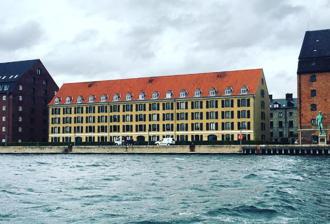
Building: Yellow Warehouse
Country: Denmark
Year built: 1783
The Yellow Warehouse Det Gule Pakhus General information Location Copenhagen Country Denmark Coordinates 55°41′7.47″N 12°35′48.07″E / 55.6854083°N 12.5966861°E / 55.6854083; 12.5966861 Completed 1783 Client Royal Greenland Company Design and construction Architect(s) Georg Erdman Rosenberg The Yellow Warehouse ( Danish : Det Gule Pakhus ),  is an 18th-century warehouse located at Toldbodgade 38 on the Larsens Plads waterfront in Copenhagen , Denmark . History The warehouse was built by Georg Erdman Rosenberg in 1777–83 for the Royal Greenland Company . It was listed in 1944 but severely damaged in a fire in 1968. It was restored by professor Hans Munk Hansen in the late 1970s. Current use The building has been converted into apartments. See also Blue Warehouse References